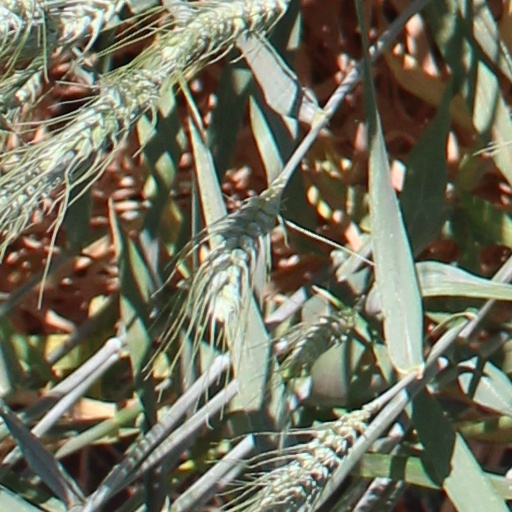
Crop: wheat